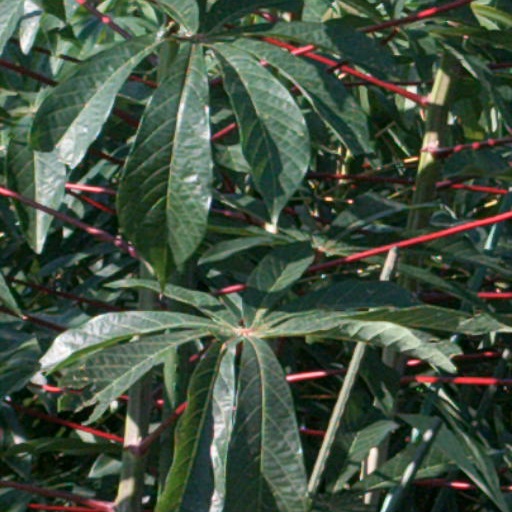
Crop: cassava